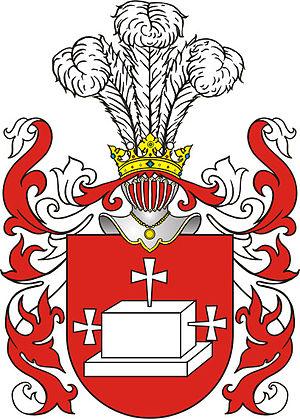
Les armoiries dans l'ancienne Pologne et la République des Deux Nations étaient l'emblème et le privilège de la seule noblesse. La réception des emblèmes armoriaux d'après les modèles occidentaux commença au milieu du XIIIe siècle et finit au milieu du XIVe siècle. A l'époque, il ne s'agissait pas de pièces héraldiques, mais seulement d'emblèmes représentant des objets concrets : des motifs animaliers, végétaux, astronomiques, militaires, agricoles. A partir de la deuxième moitié du XIVe siècle, apparaissent les noms héraldiques dérivés du cri des chevaliers rassemblés sous la même bannière lignagère sur un champ de bataille.
Simion Iᵉʳ Movilă est prince de Valachie, de 1600 à 1601 et de 1601 à 1602, et de Moldavie de 1606 à 1607. La monarchie était élective dans ces deux principautés roumaines, comme en Transylvanie et en Pologne voisines : le prince était élu par les boyards : pour être nommé, régner et se maintenir, il s'appuyait sur les partis de boyards et fréquemment sur les puissances voisines, habsbourgeoise, polonaise, russe et surtout ottomane, car jusqu'en 1859 les deux principautés étaient vassales de la « Sublime Porte » ottomane dont elles étaient tributaires.